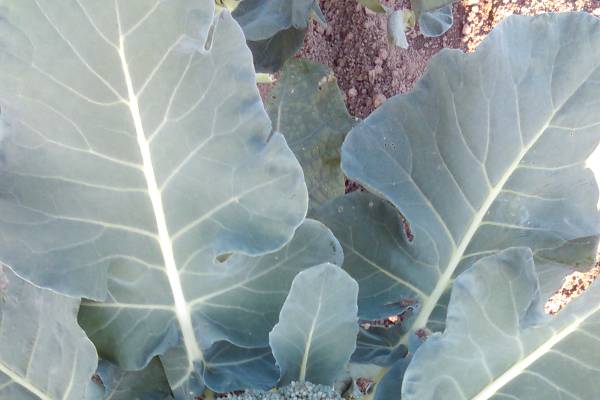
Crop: unknown
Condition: broccoli